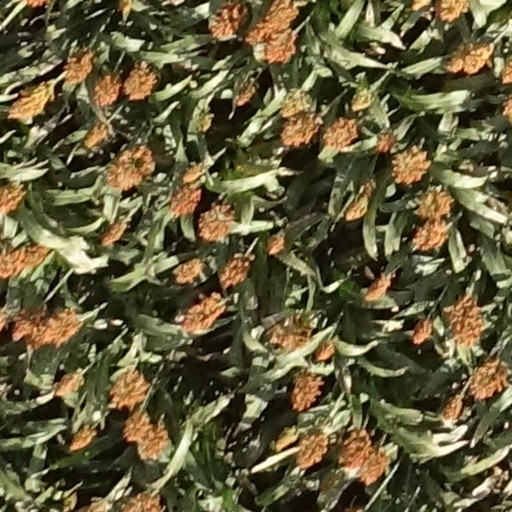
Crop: sorghum